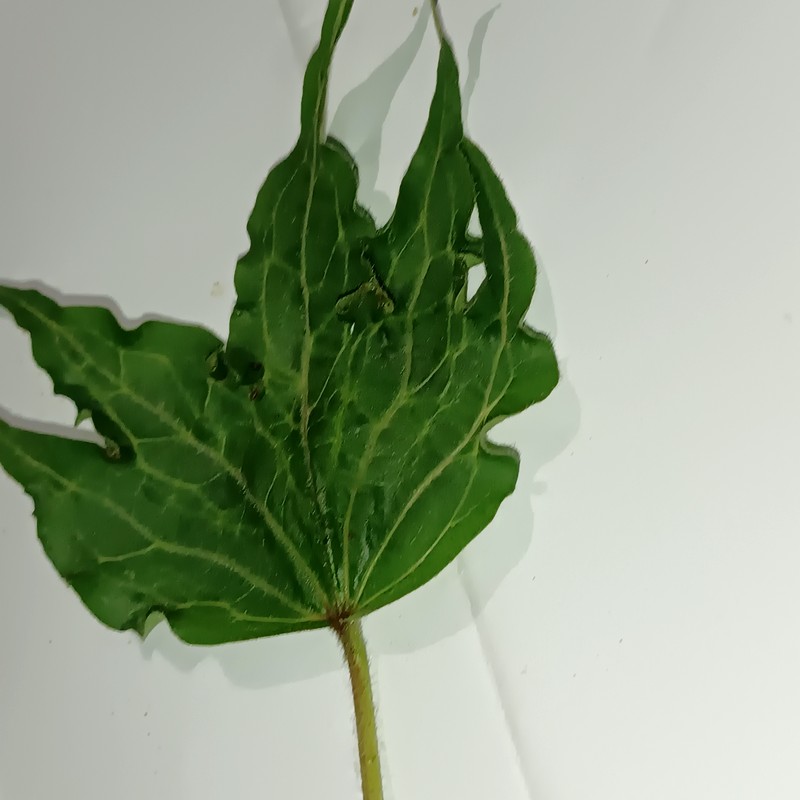
Label: Herbicide Growth Damage